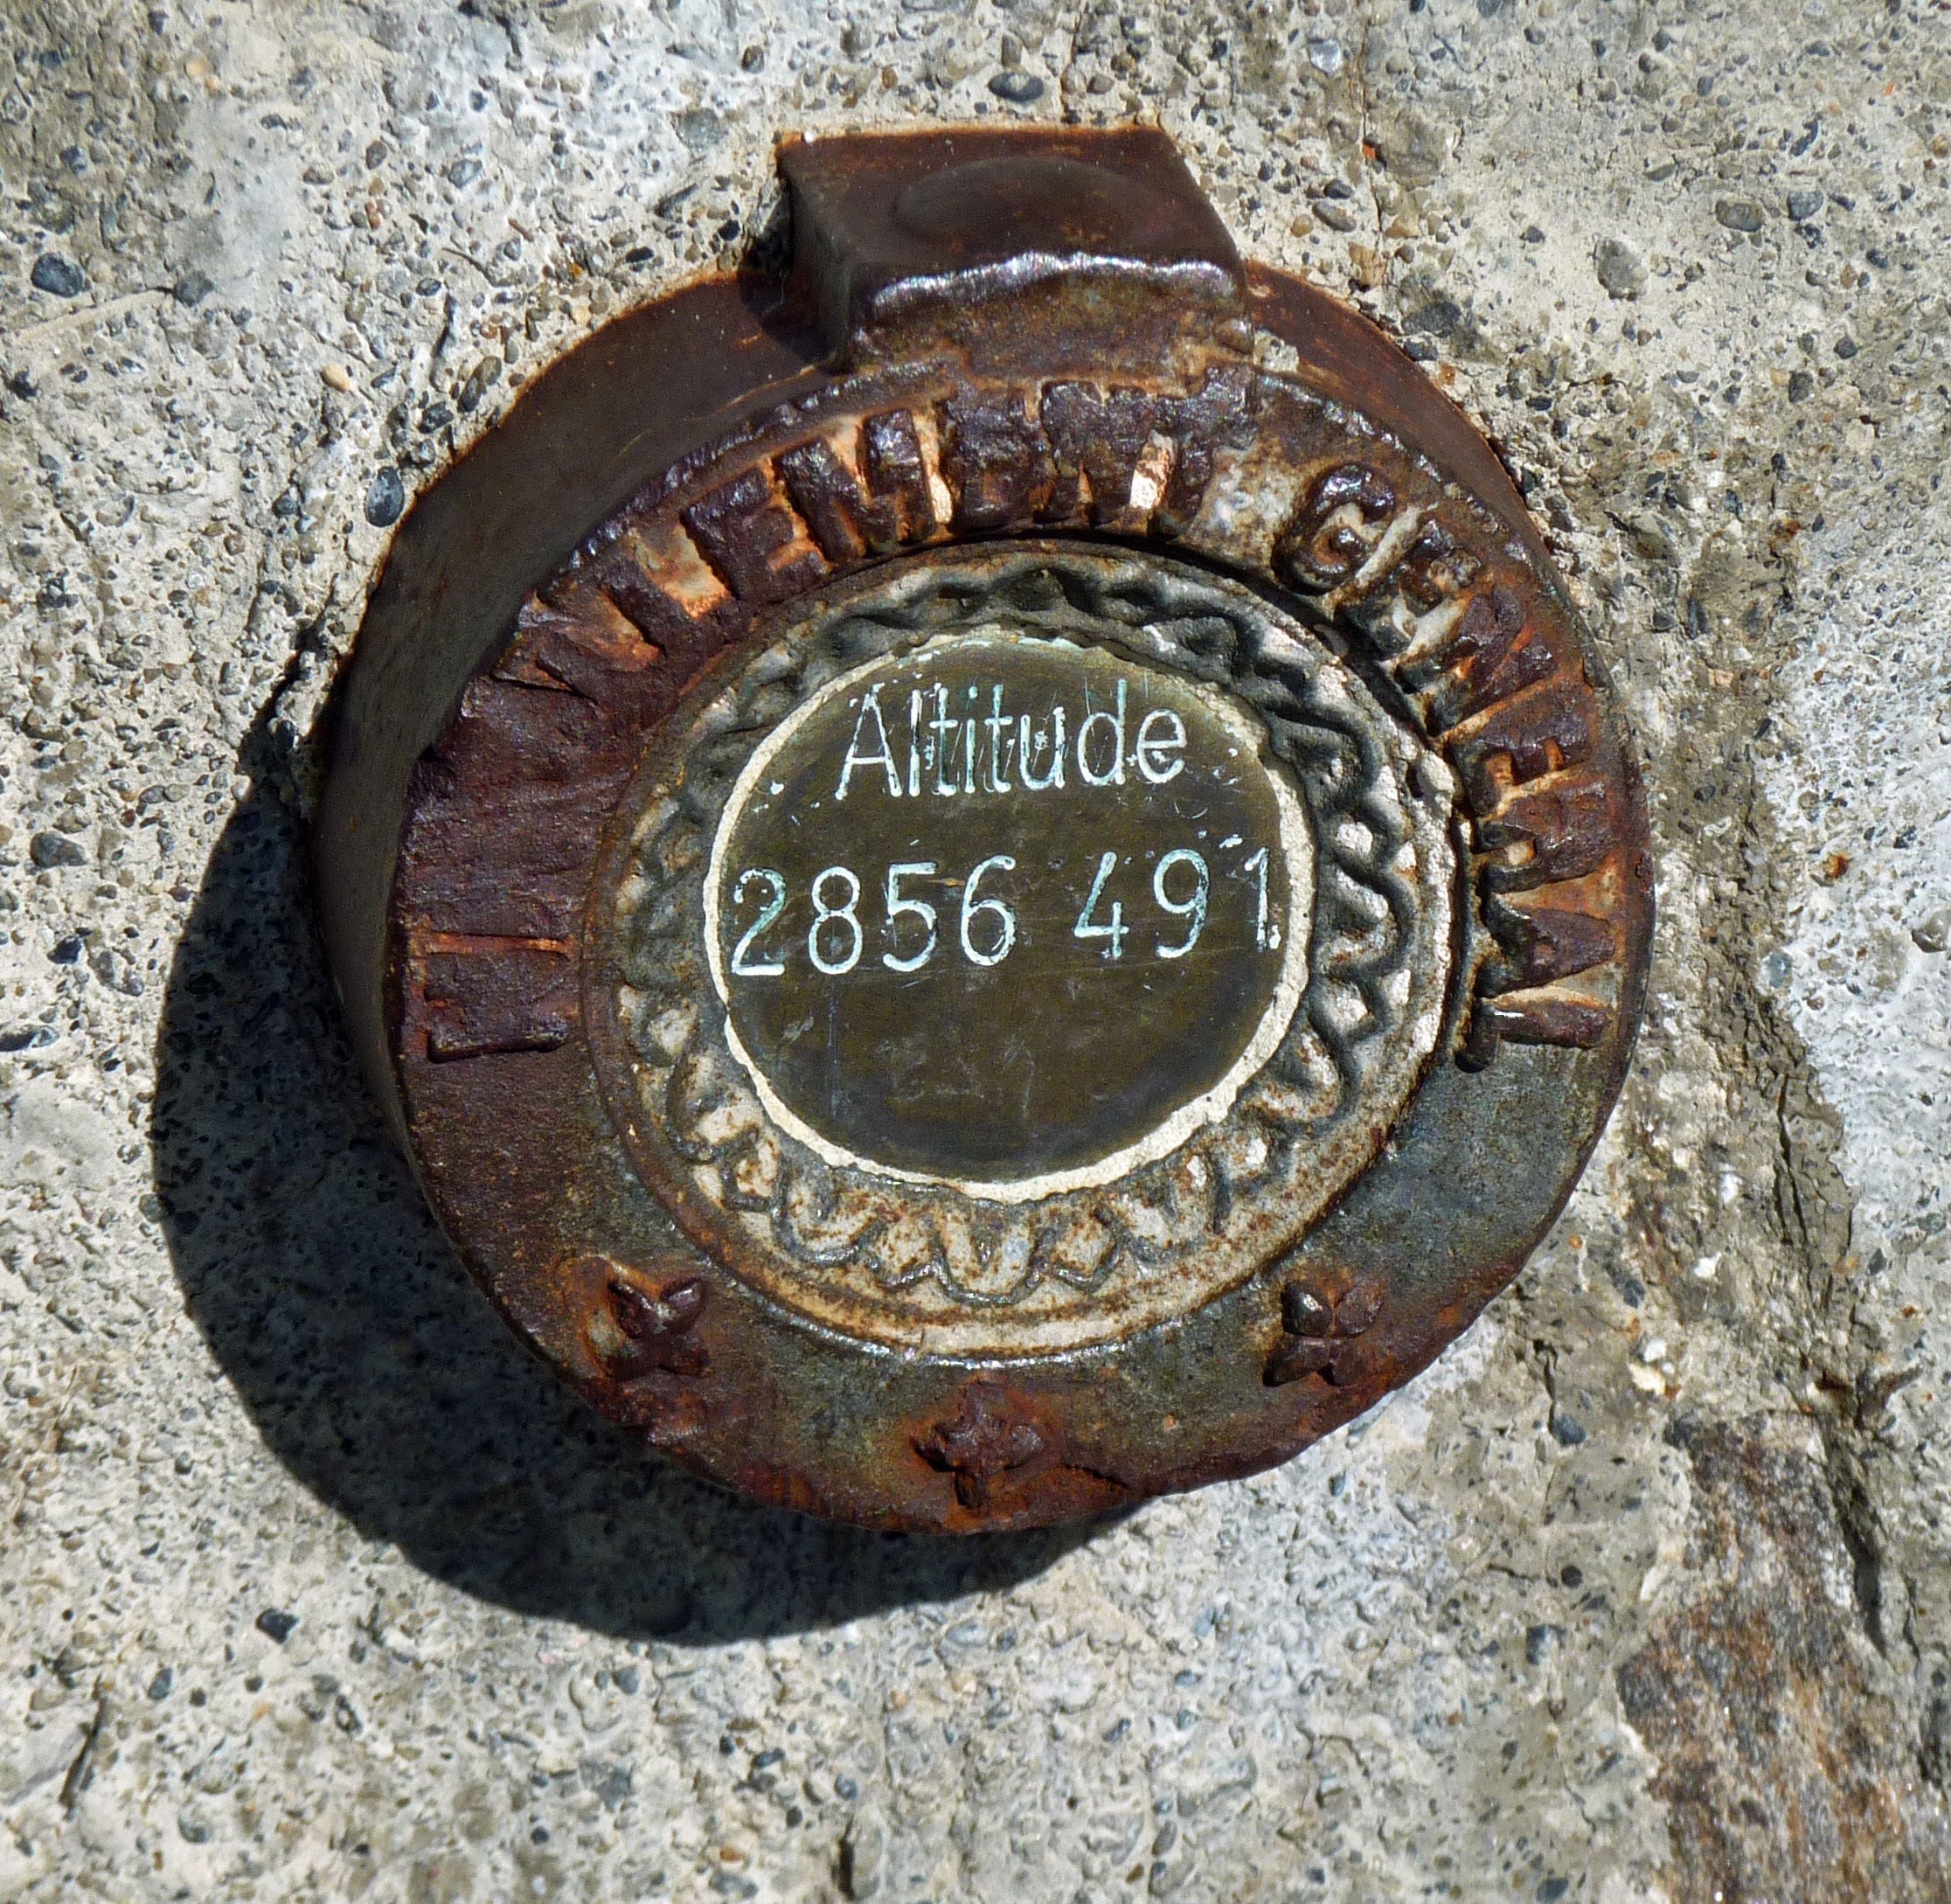
mountain, money, beacon, altitude, material, summit, marking, pyrenees, award, ancient history, fashion accessory